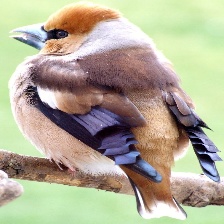
Species: HAWFINCH
Scientific name: COCCOTHRAUSTES COCCOTHRAUSTES